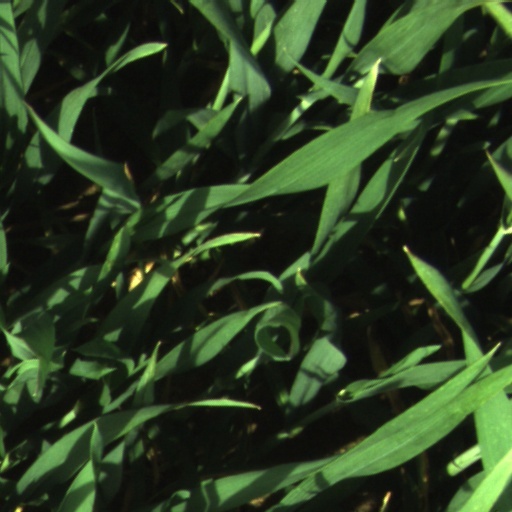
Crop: wheat